Madison County, Florida

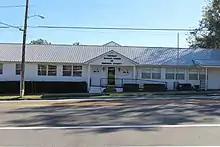
Madison County Schools headquarters

Madison County Schools operates public schools. Madison County High School is one of the two high schools in Madison, the other is a charter high school, James Madison Preparatory High School.